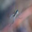
Label: spider